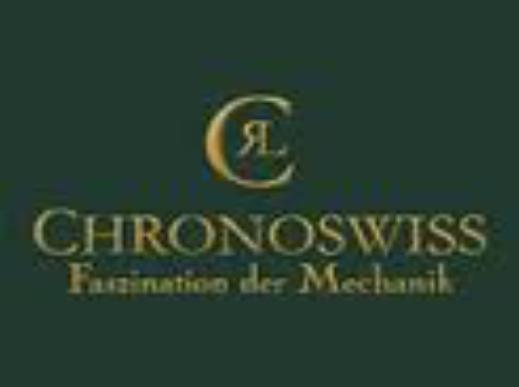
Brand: Chronoswiss-1
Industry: Electronic